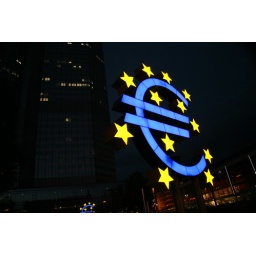
Euro sign in front of the new opera house